Minamoto clan

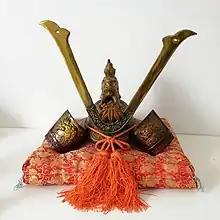
Kabuto attached with Mon (emblem) of Minamoto clan (sasa-rindou)

Many later clans were formed by members of the Minamoto clan, and in many early cases, progenitors of these clans are known by either family name. There are also known monks of Minamoto descent; these are often noted in genealogies but did not carry the clan name (in favour of a dharma name).